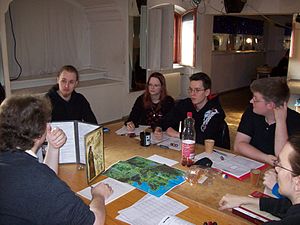
Bordrollespil
Rollespillere til spilkongres i Berlin 2009
Bordrollespil er en form for rollespil, der har fået sin betegnelse fordi det historisk har foregået omkring et bord. Traditionelt med en spilleder til at holde rede på historiens forløb, og et antal spillere til at rollespille historiens hovedpersoner. I nyere tid er imidlertid opstået adskillige formeksperimenter og varianter af bordrollespillet, så denne model ikke længere står alene, og funktionerne som spilleder og spiller bliver flydende.